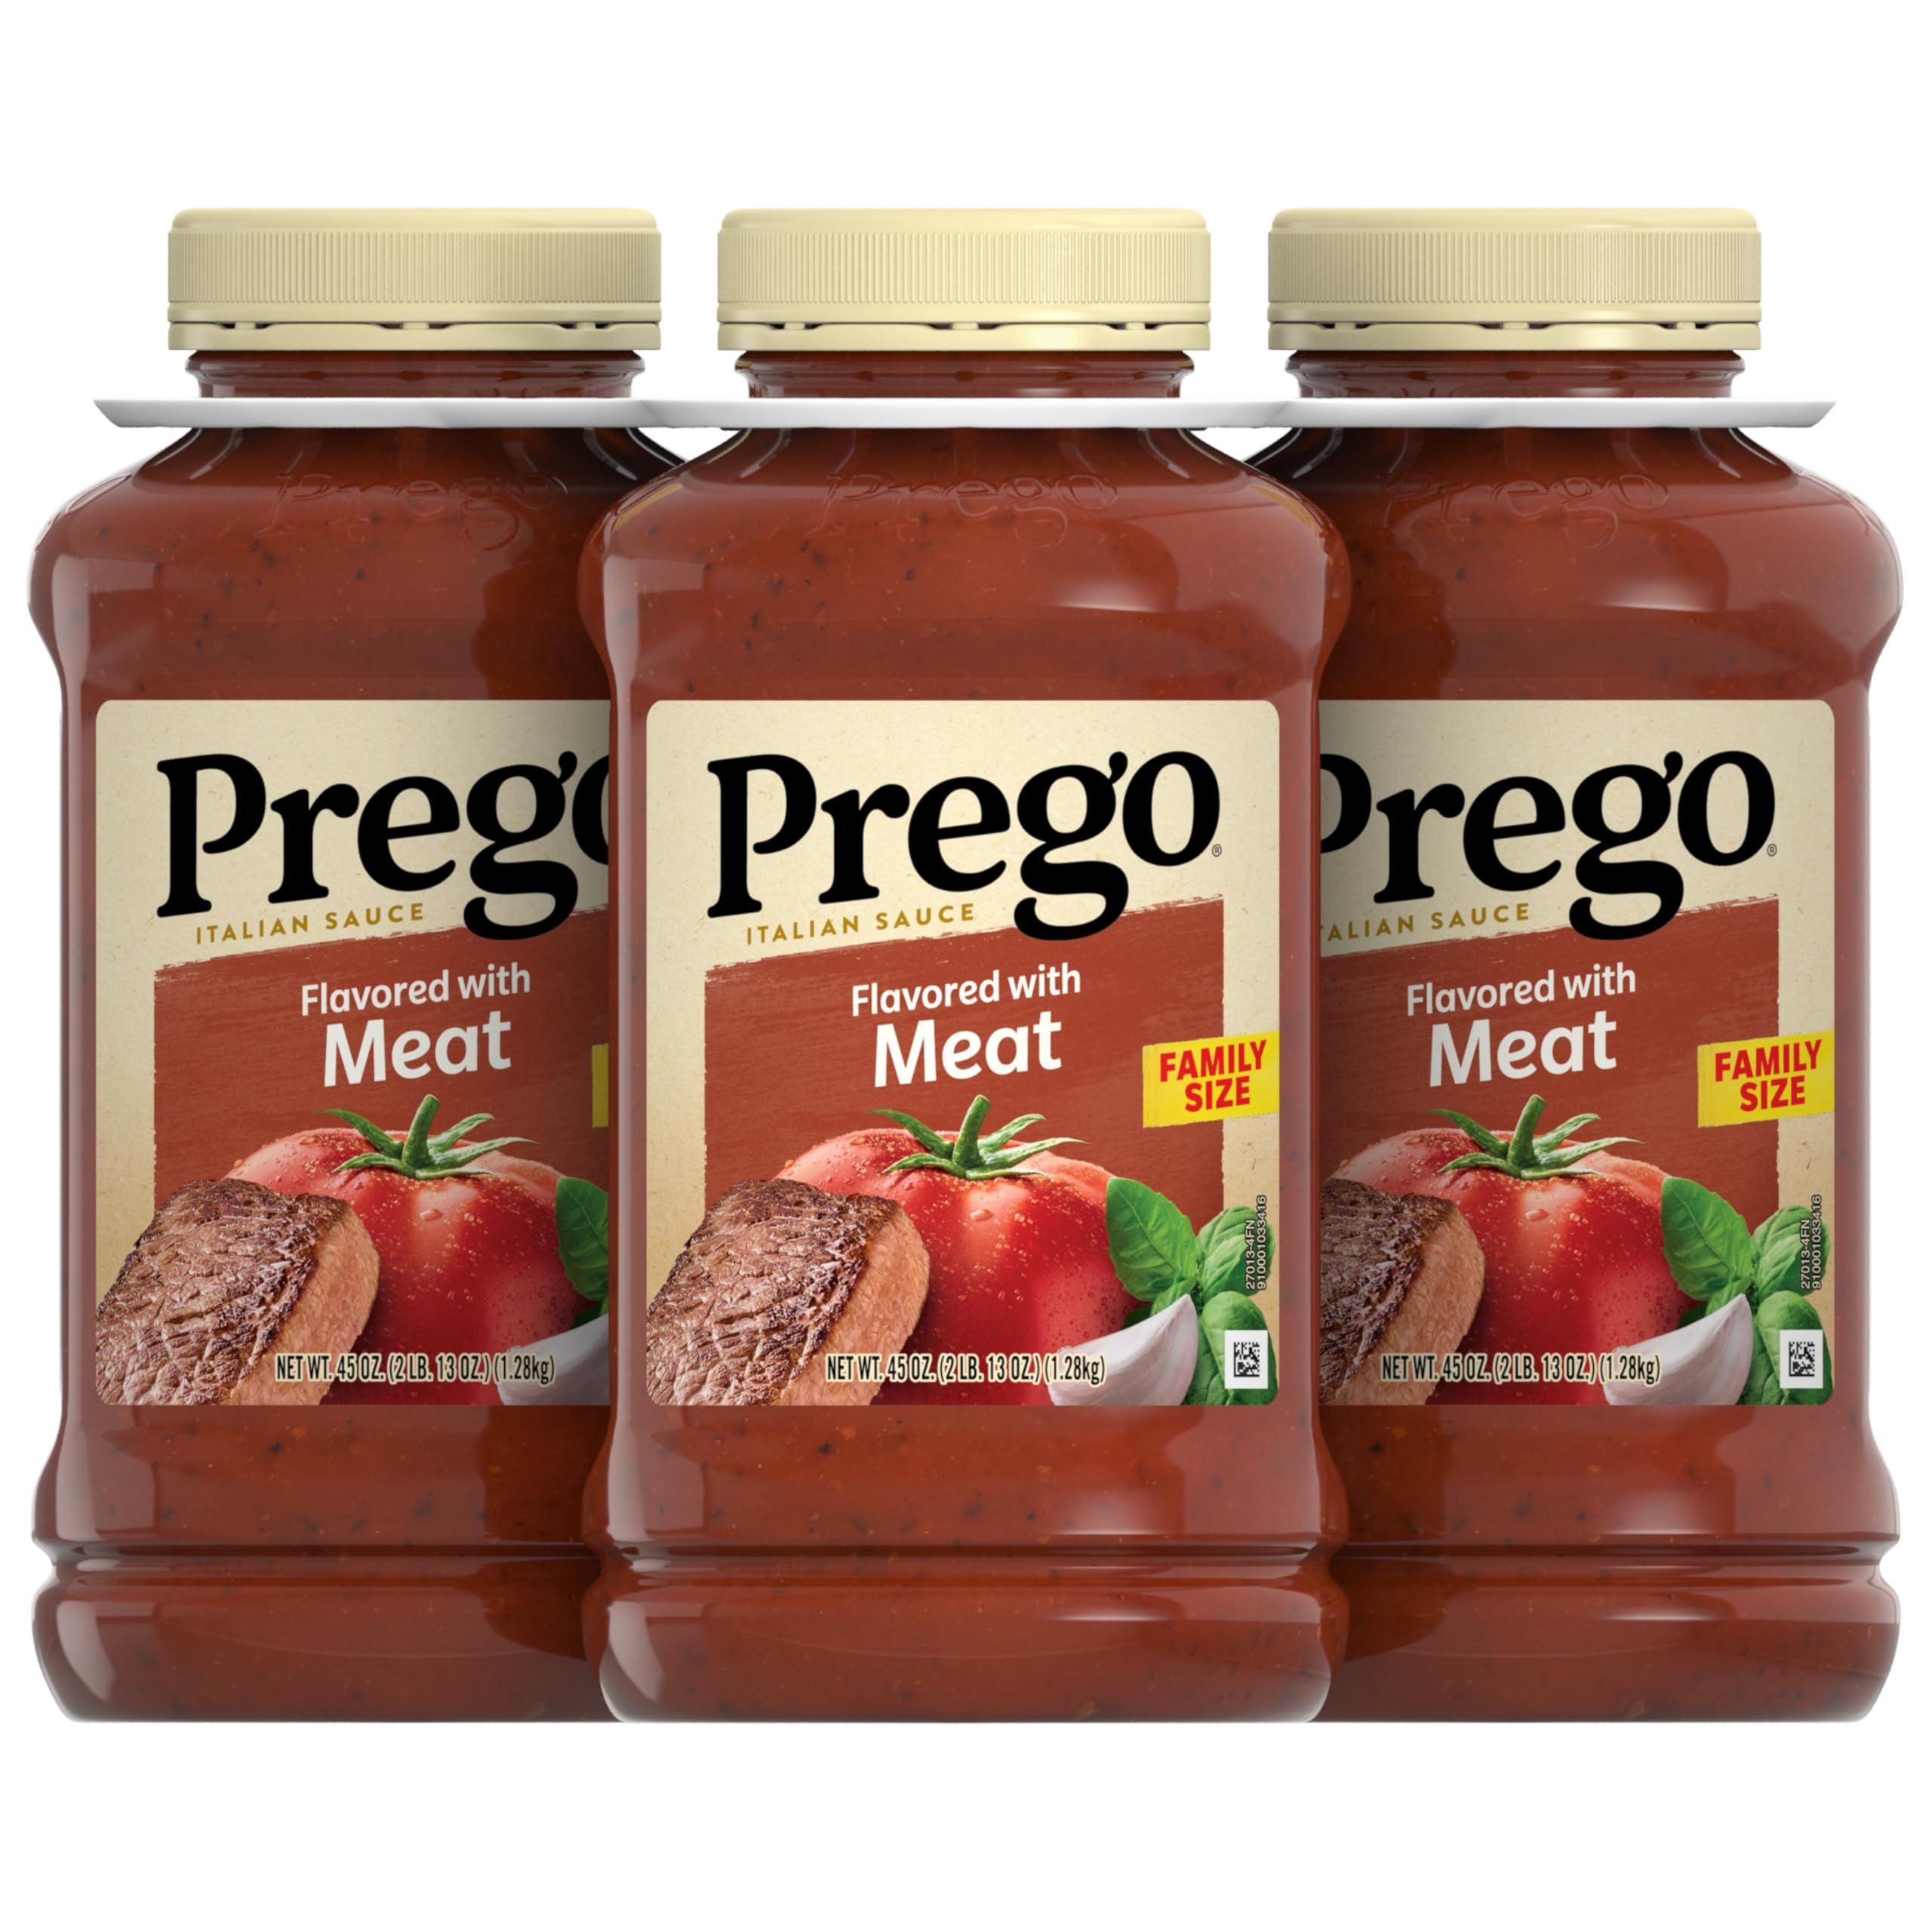
Item Name: Prego Pasta Sauce, Italian Tomato Sauce with Meat, 45 Ounce PET, 3-Pack
Bullet Point 1: Delicious tomato meat sauce: sweet vine-ripened tomatoes are flavored with savory meat and blended with Italian herbs and seasonings for a rich flavor that is authentically Italian
Bullet Point 2: Gluten free pasta sauce: made almost entirely of vegetables, this spaghetti sauce is naturally gluten free and low in fat
Bullet Point 3: Loaded with veggies: with tomatoes as the number one ingredient, it's no wonder each half cup serving delivers 40% of your daily vegetables
Bullet Point 4: Quick & easy dinners: pour it over pasta, use it as a base for your own recipe, or add it to a family favorite
Bullet Point 5: Feed the whole family: one jar is 45 ounces, easily enough for multiple dinners or a potluck
Value: 3.0
Unit: Count

Price: 4.49